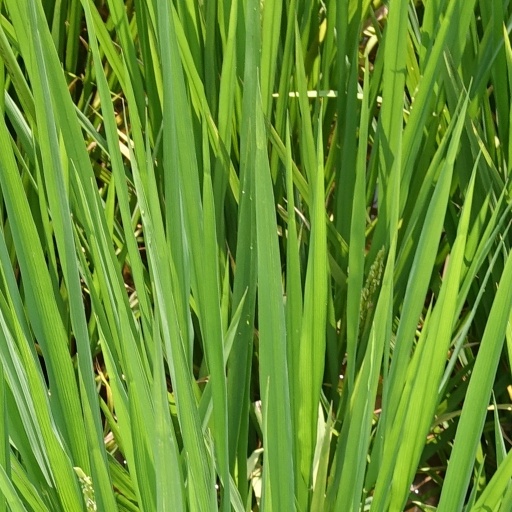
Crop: rice